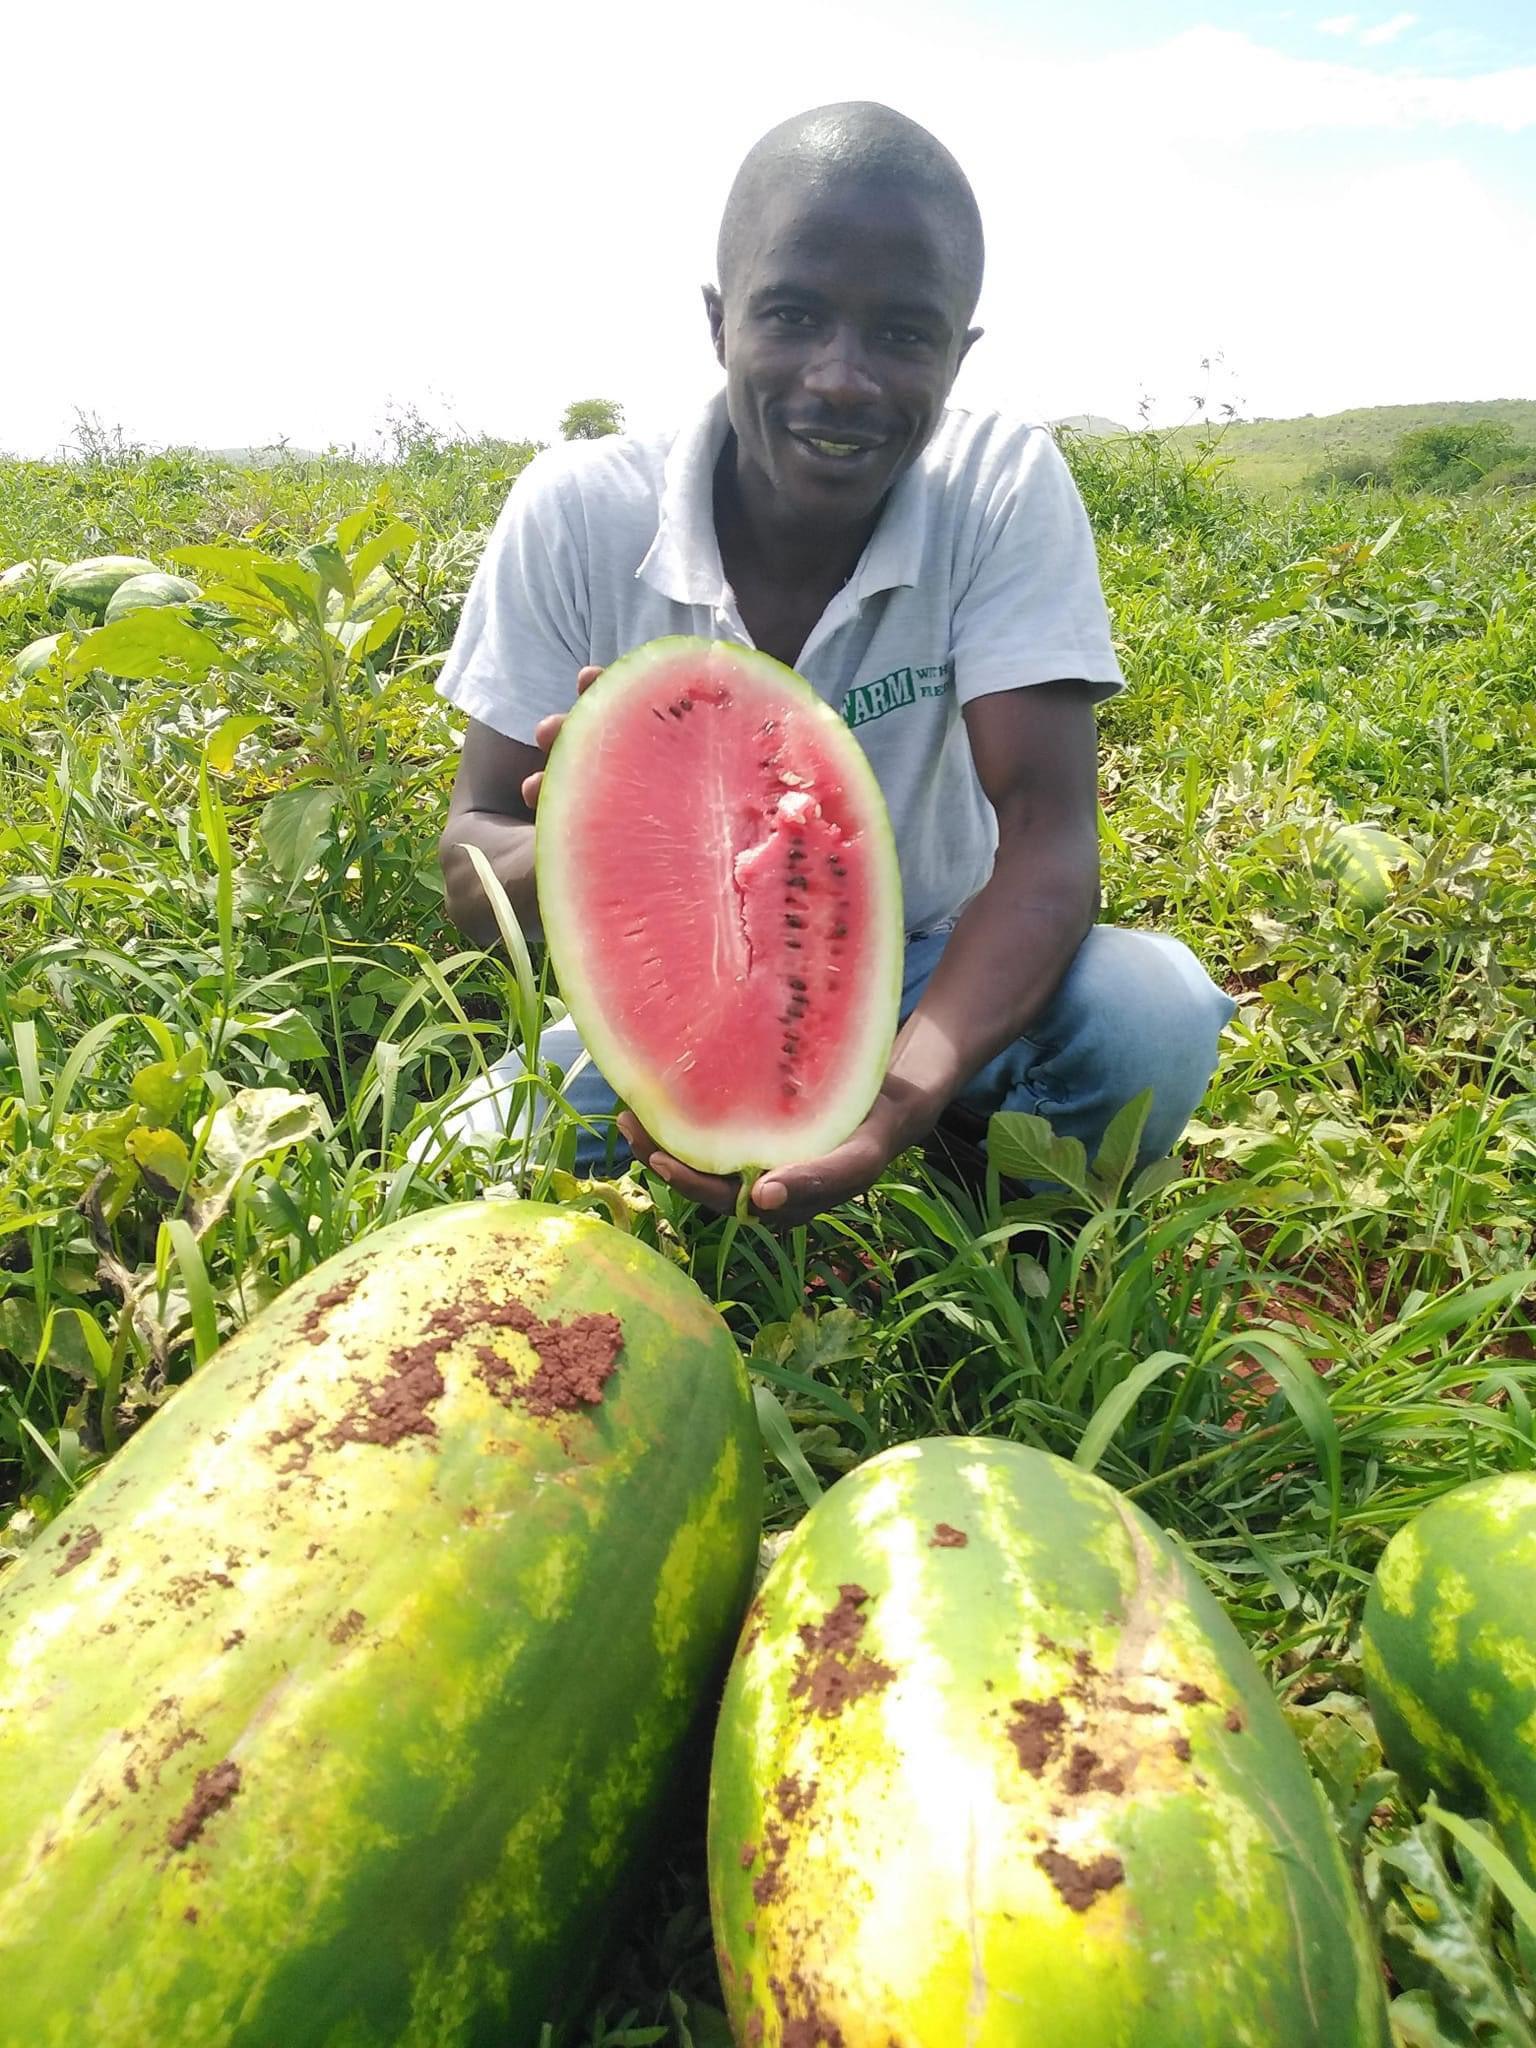
Mkulima akitabasamu na kushika kipande cha tikiti maji lililokomaa lenye rangi nyekundu na mbegu nyeusi akionyesha ubora wa zao lake, matikiti maji mengine makubwa yanaonekana chini yake akionyesha mavuno mazuri kutoka shambani, hii inaonyesha tikiti maji kama zao la biashara lililokuzwa kwa mafanikio na tayari kwa ajili ya soko.